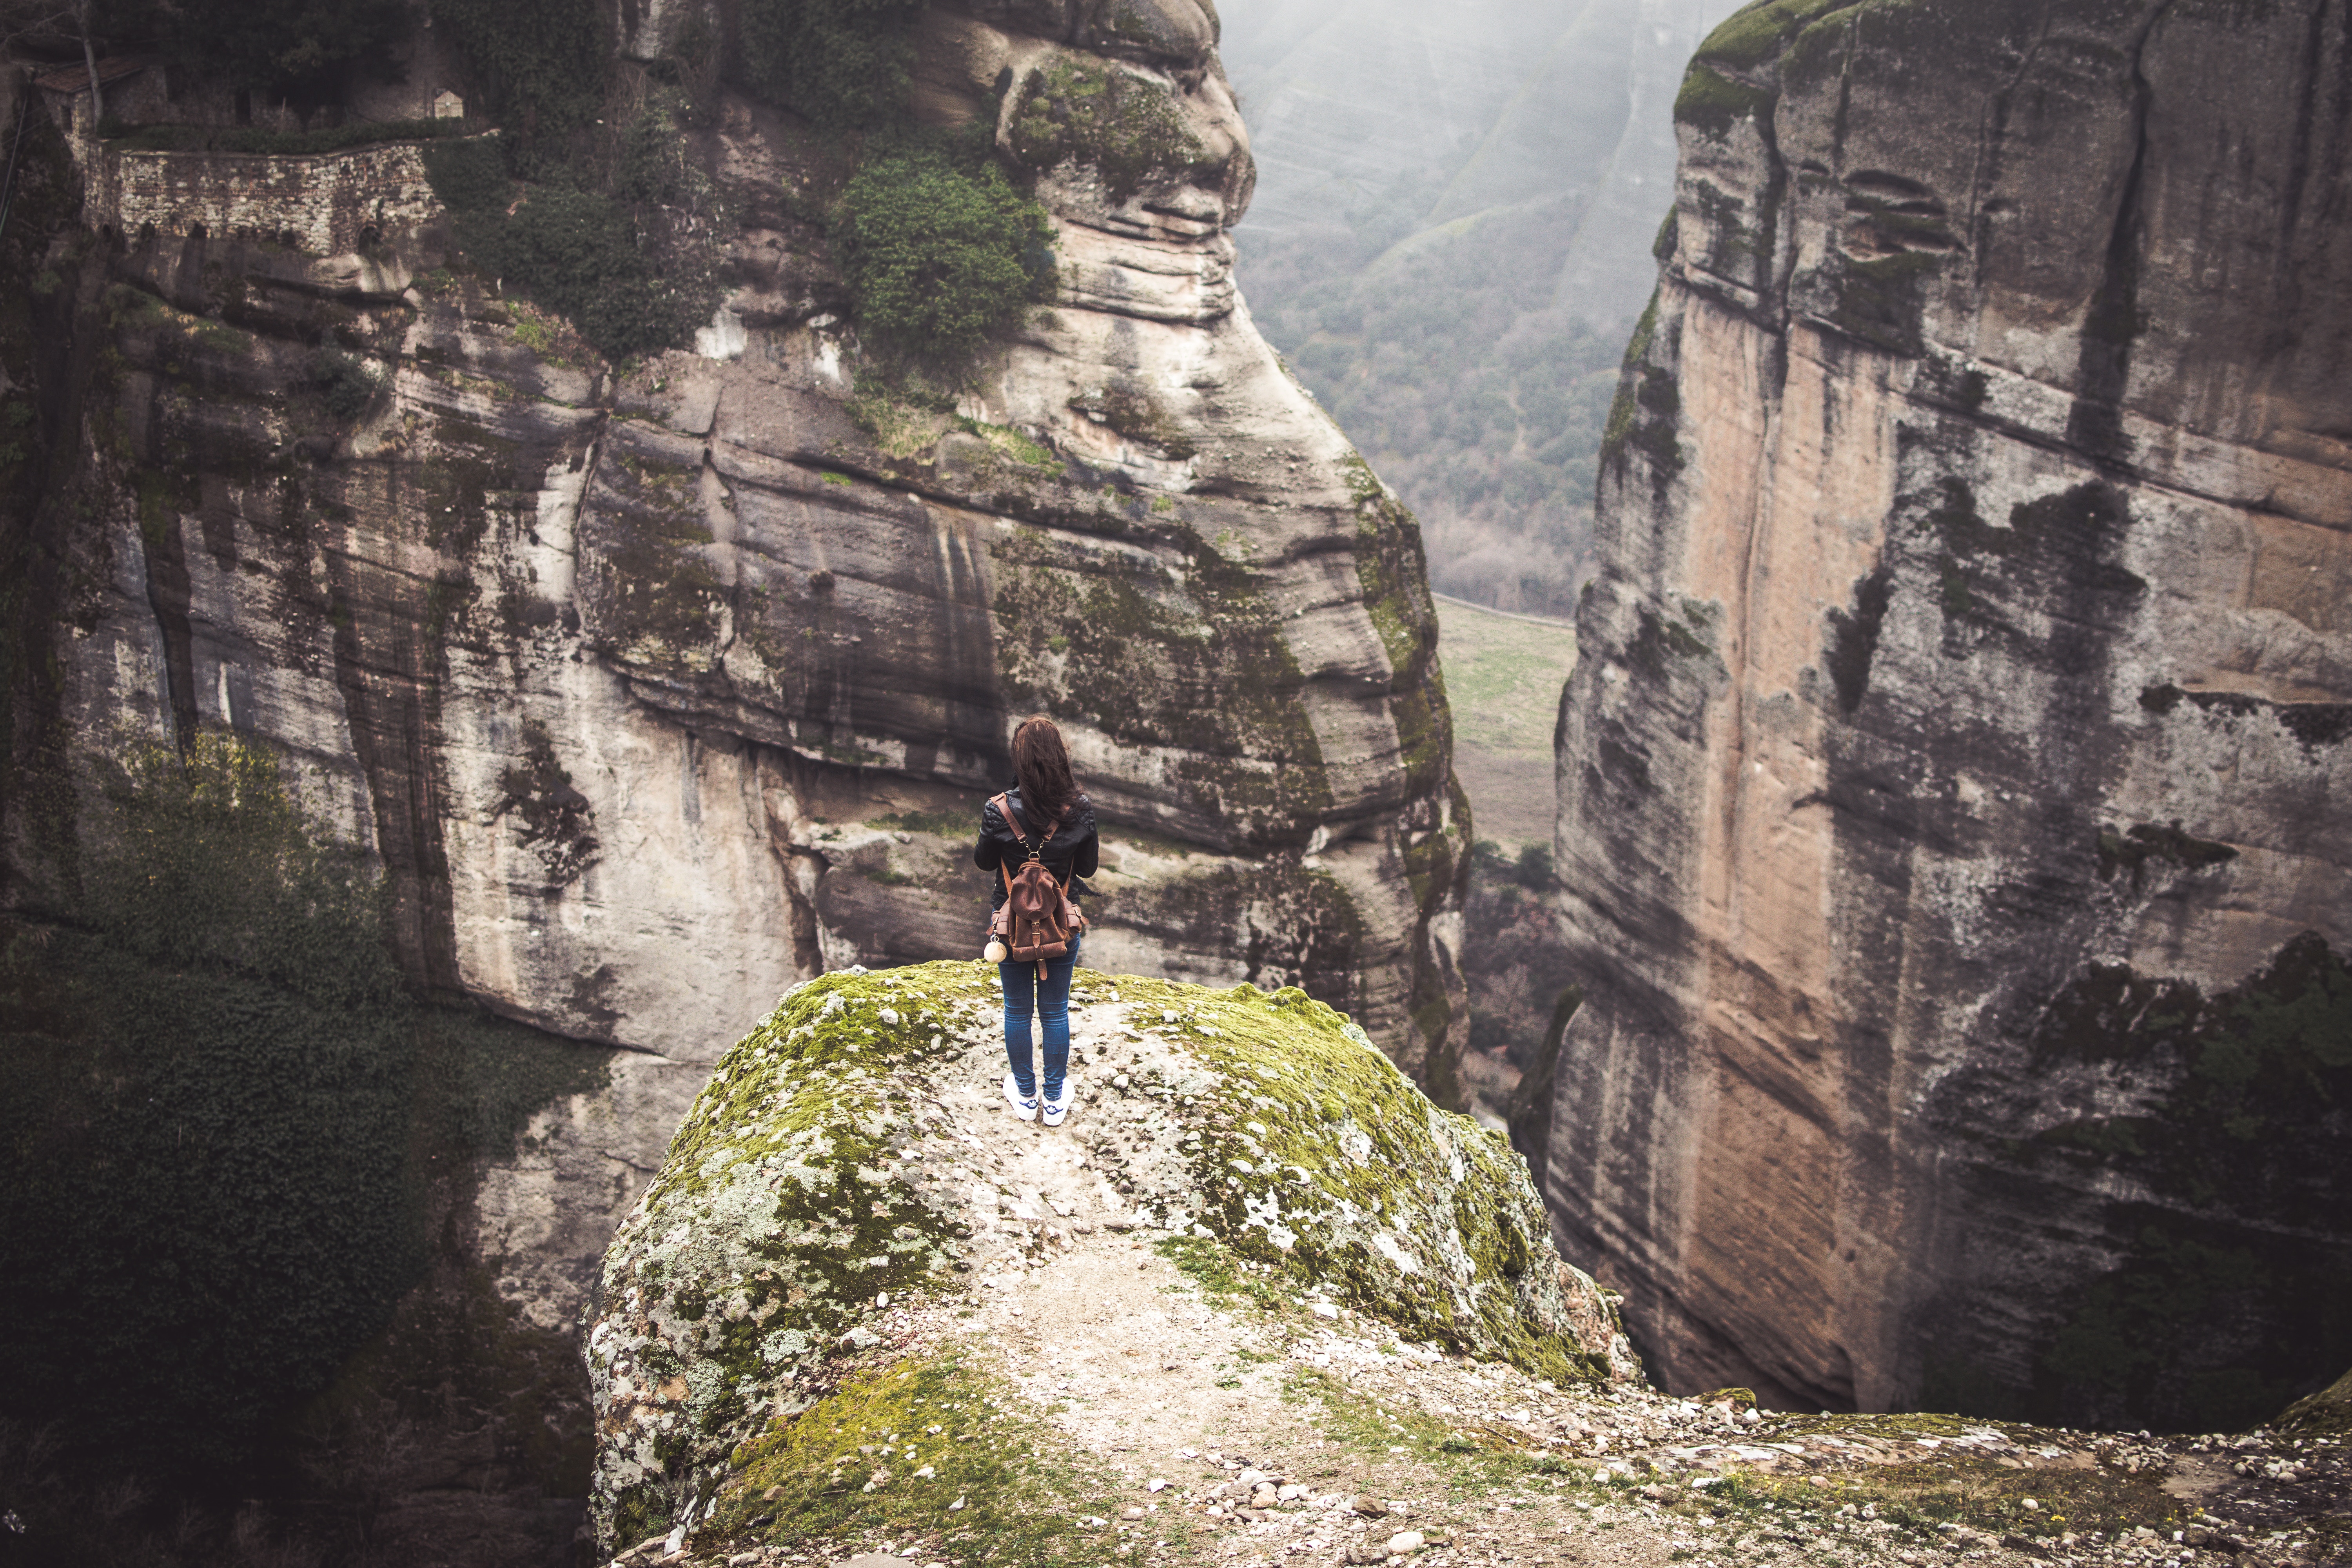
rock, adventure, cliff, canyon, extreme sport, terrain, geology, ancient history